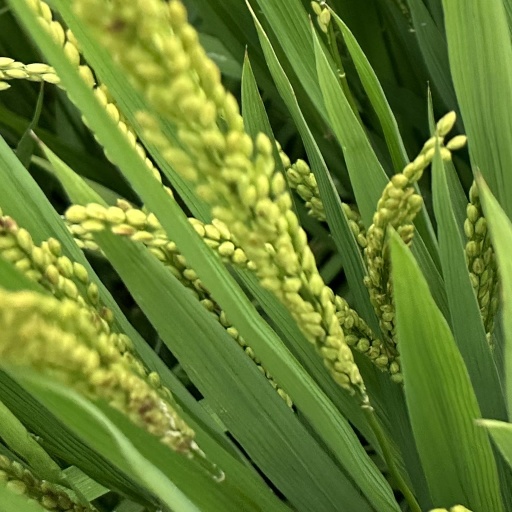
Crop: rice